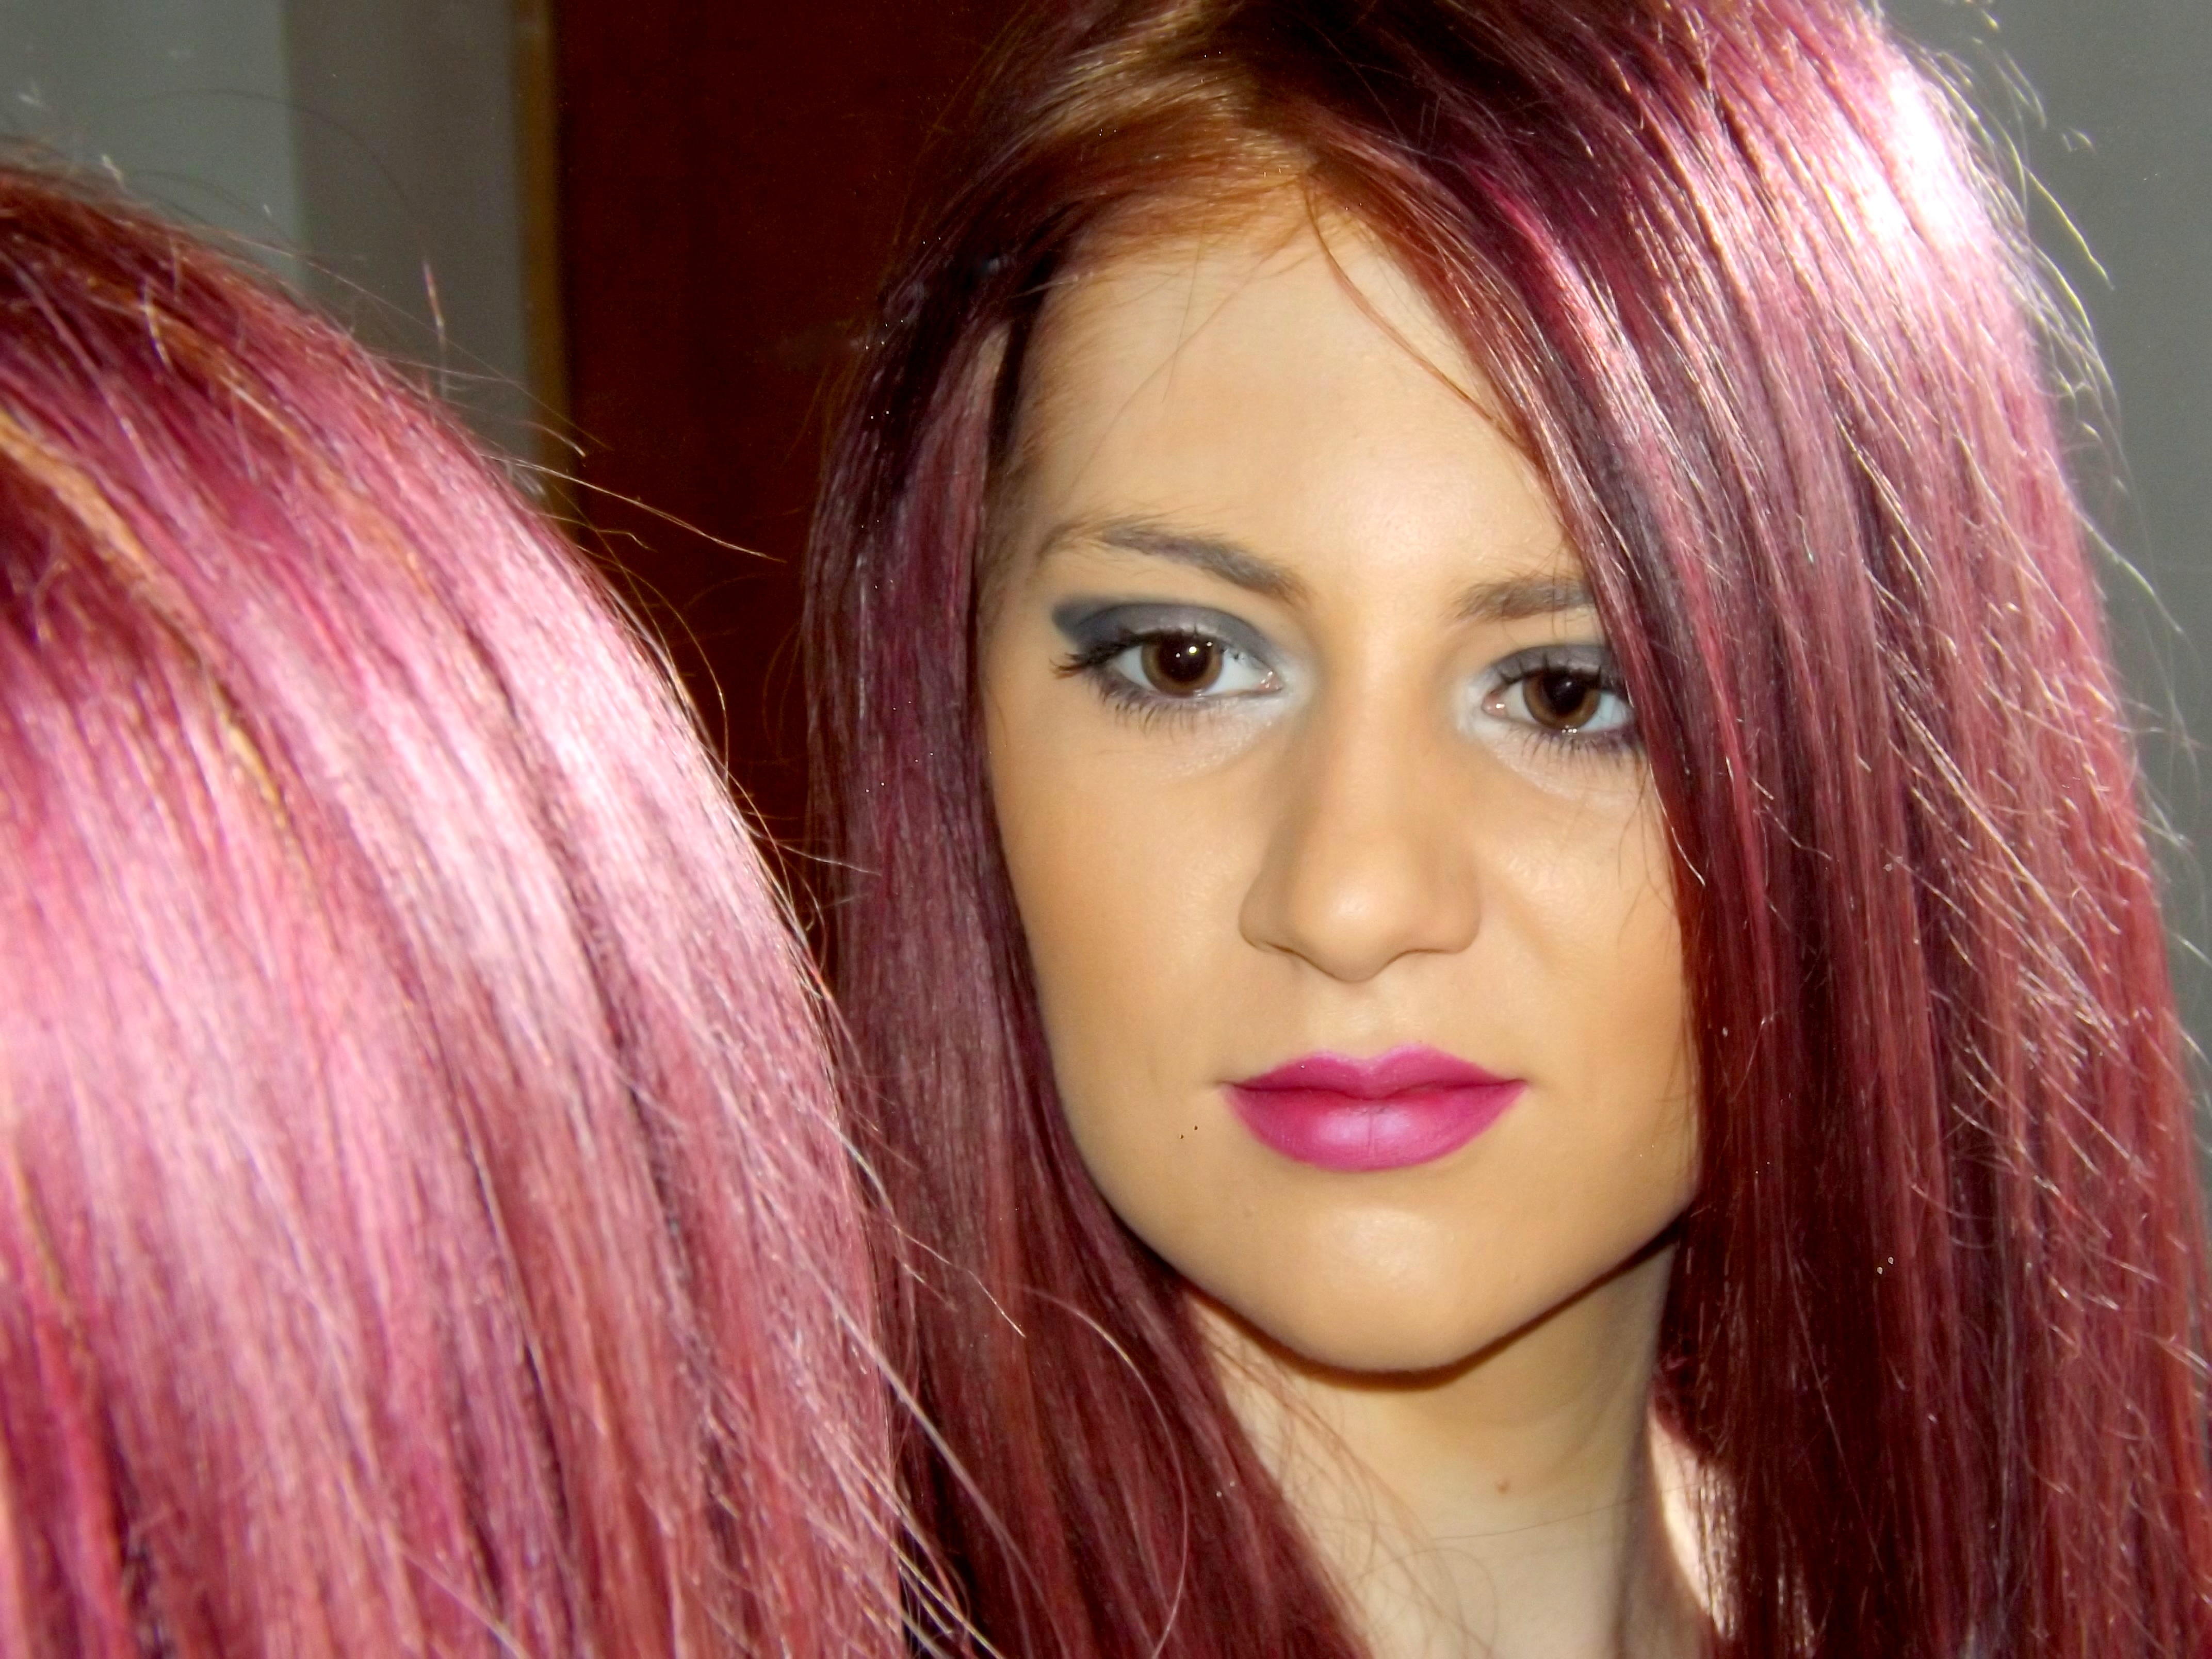
girl, hair, portrait, model, reflection, red, color, pink, lip, hairstyle, makeup, eyebrow, mouth, long hair, red hair, black hair, face, nose, cheek, eye, head, mirror, skin, beauty, nice, blond, organ, red lipstick, brown hair, hair coloring, human hair color, layered hair